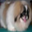
Label: dog